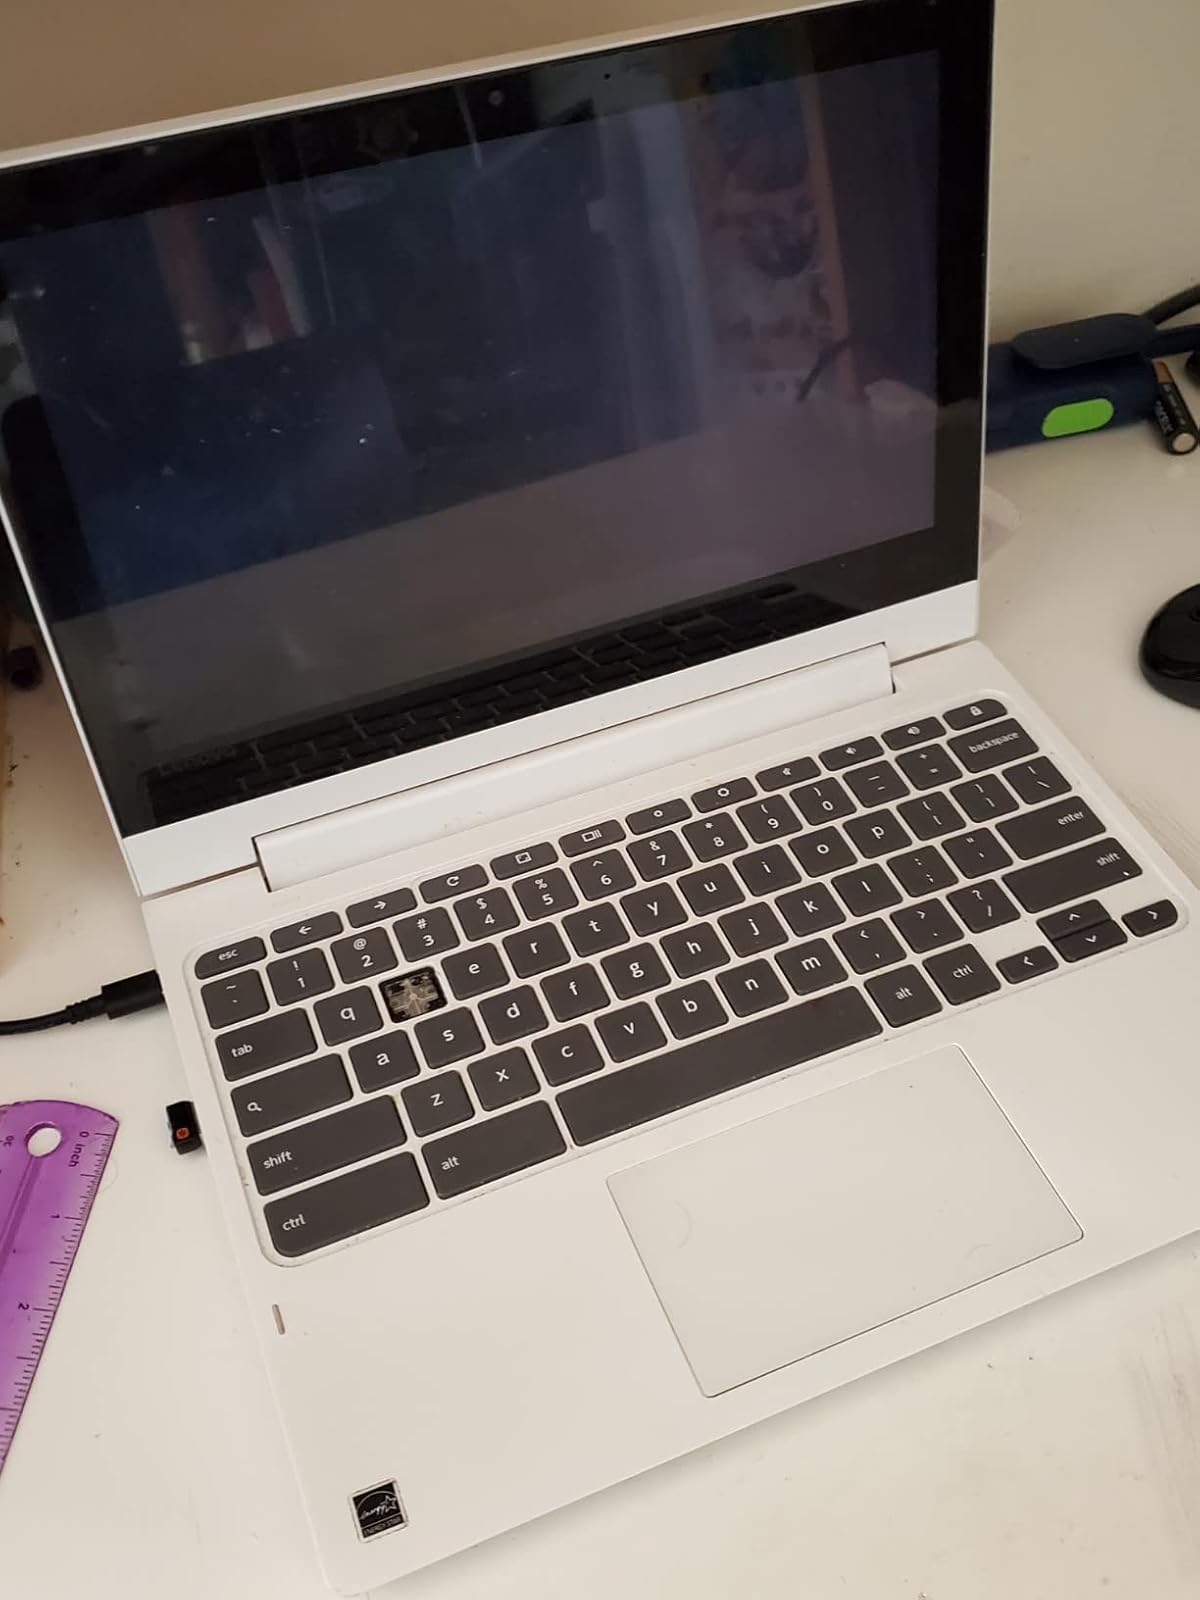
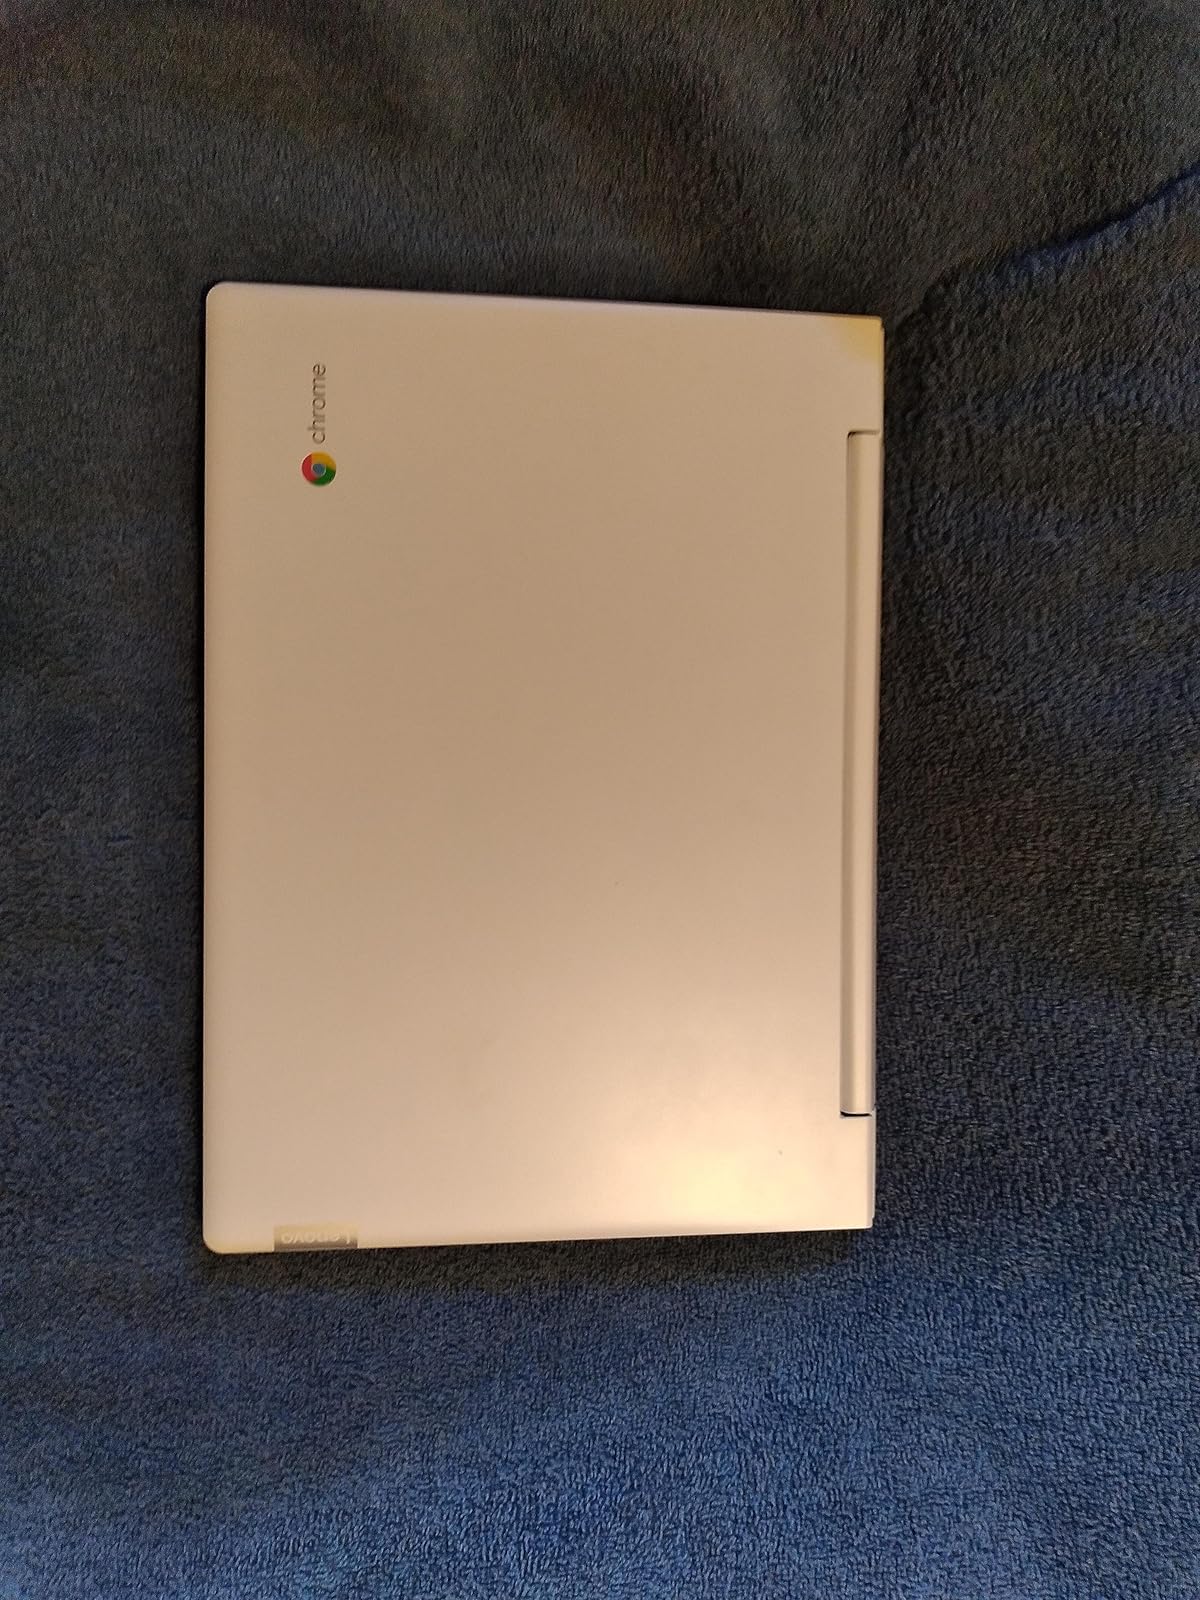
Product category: laptop
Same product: yes